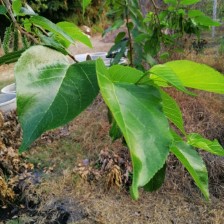
Variety: TaiwanMeacho